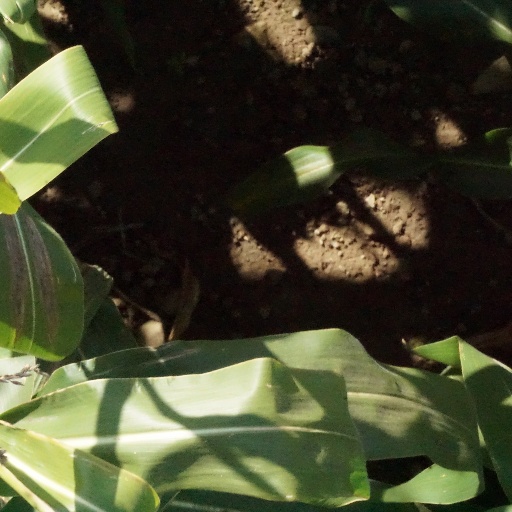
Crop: maize; corn